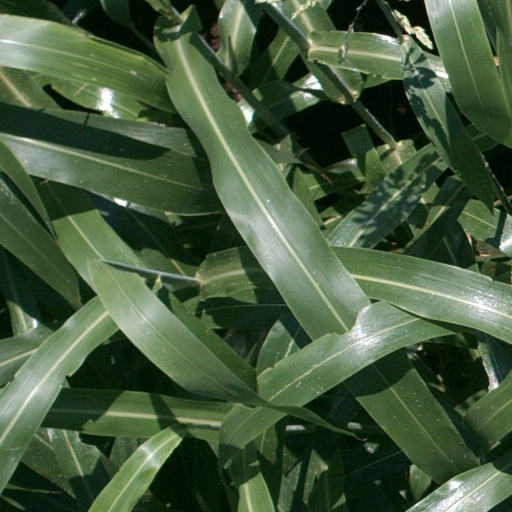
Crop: sorghum